History of WWE

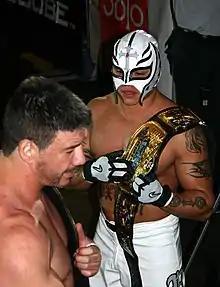

WWF rebounded in its ratings and popularity, with "Raw Is War" finally beating "Nitro" for the first time in 84 weeks on April 13, 1998. Ratings would continue to rise through 1998 and 1999; a 12-minute match between Stone Cold Steve Austin and the Undertaker drew a 9.5 rating on June 28, 1999. It currently stands as the highest-rated segment in "Raw" history.